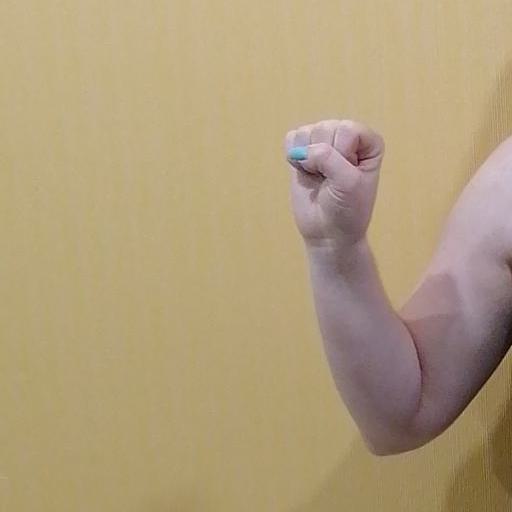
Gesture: fist